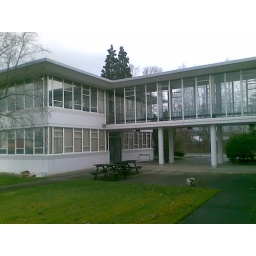
Mid Century modern abandoned office building in Burnaby BC. Very cool sky walk way into other building.